Cactus Hotel

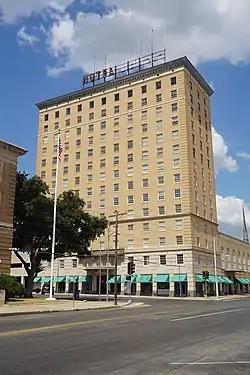
Cactus Hotel from the southeast

The Cactus Hotel, previously known as the Hilton Hotel, is a historic hotel in downtown San Angelo, Texas. The hotel was built in 1929 and added to the National Register of Historic Places on September 20, 1984.